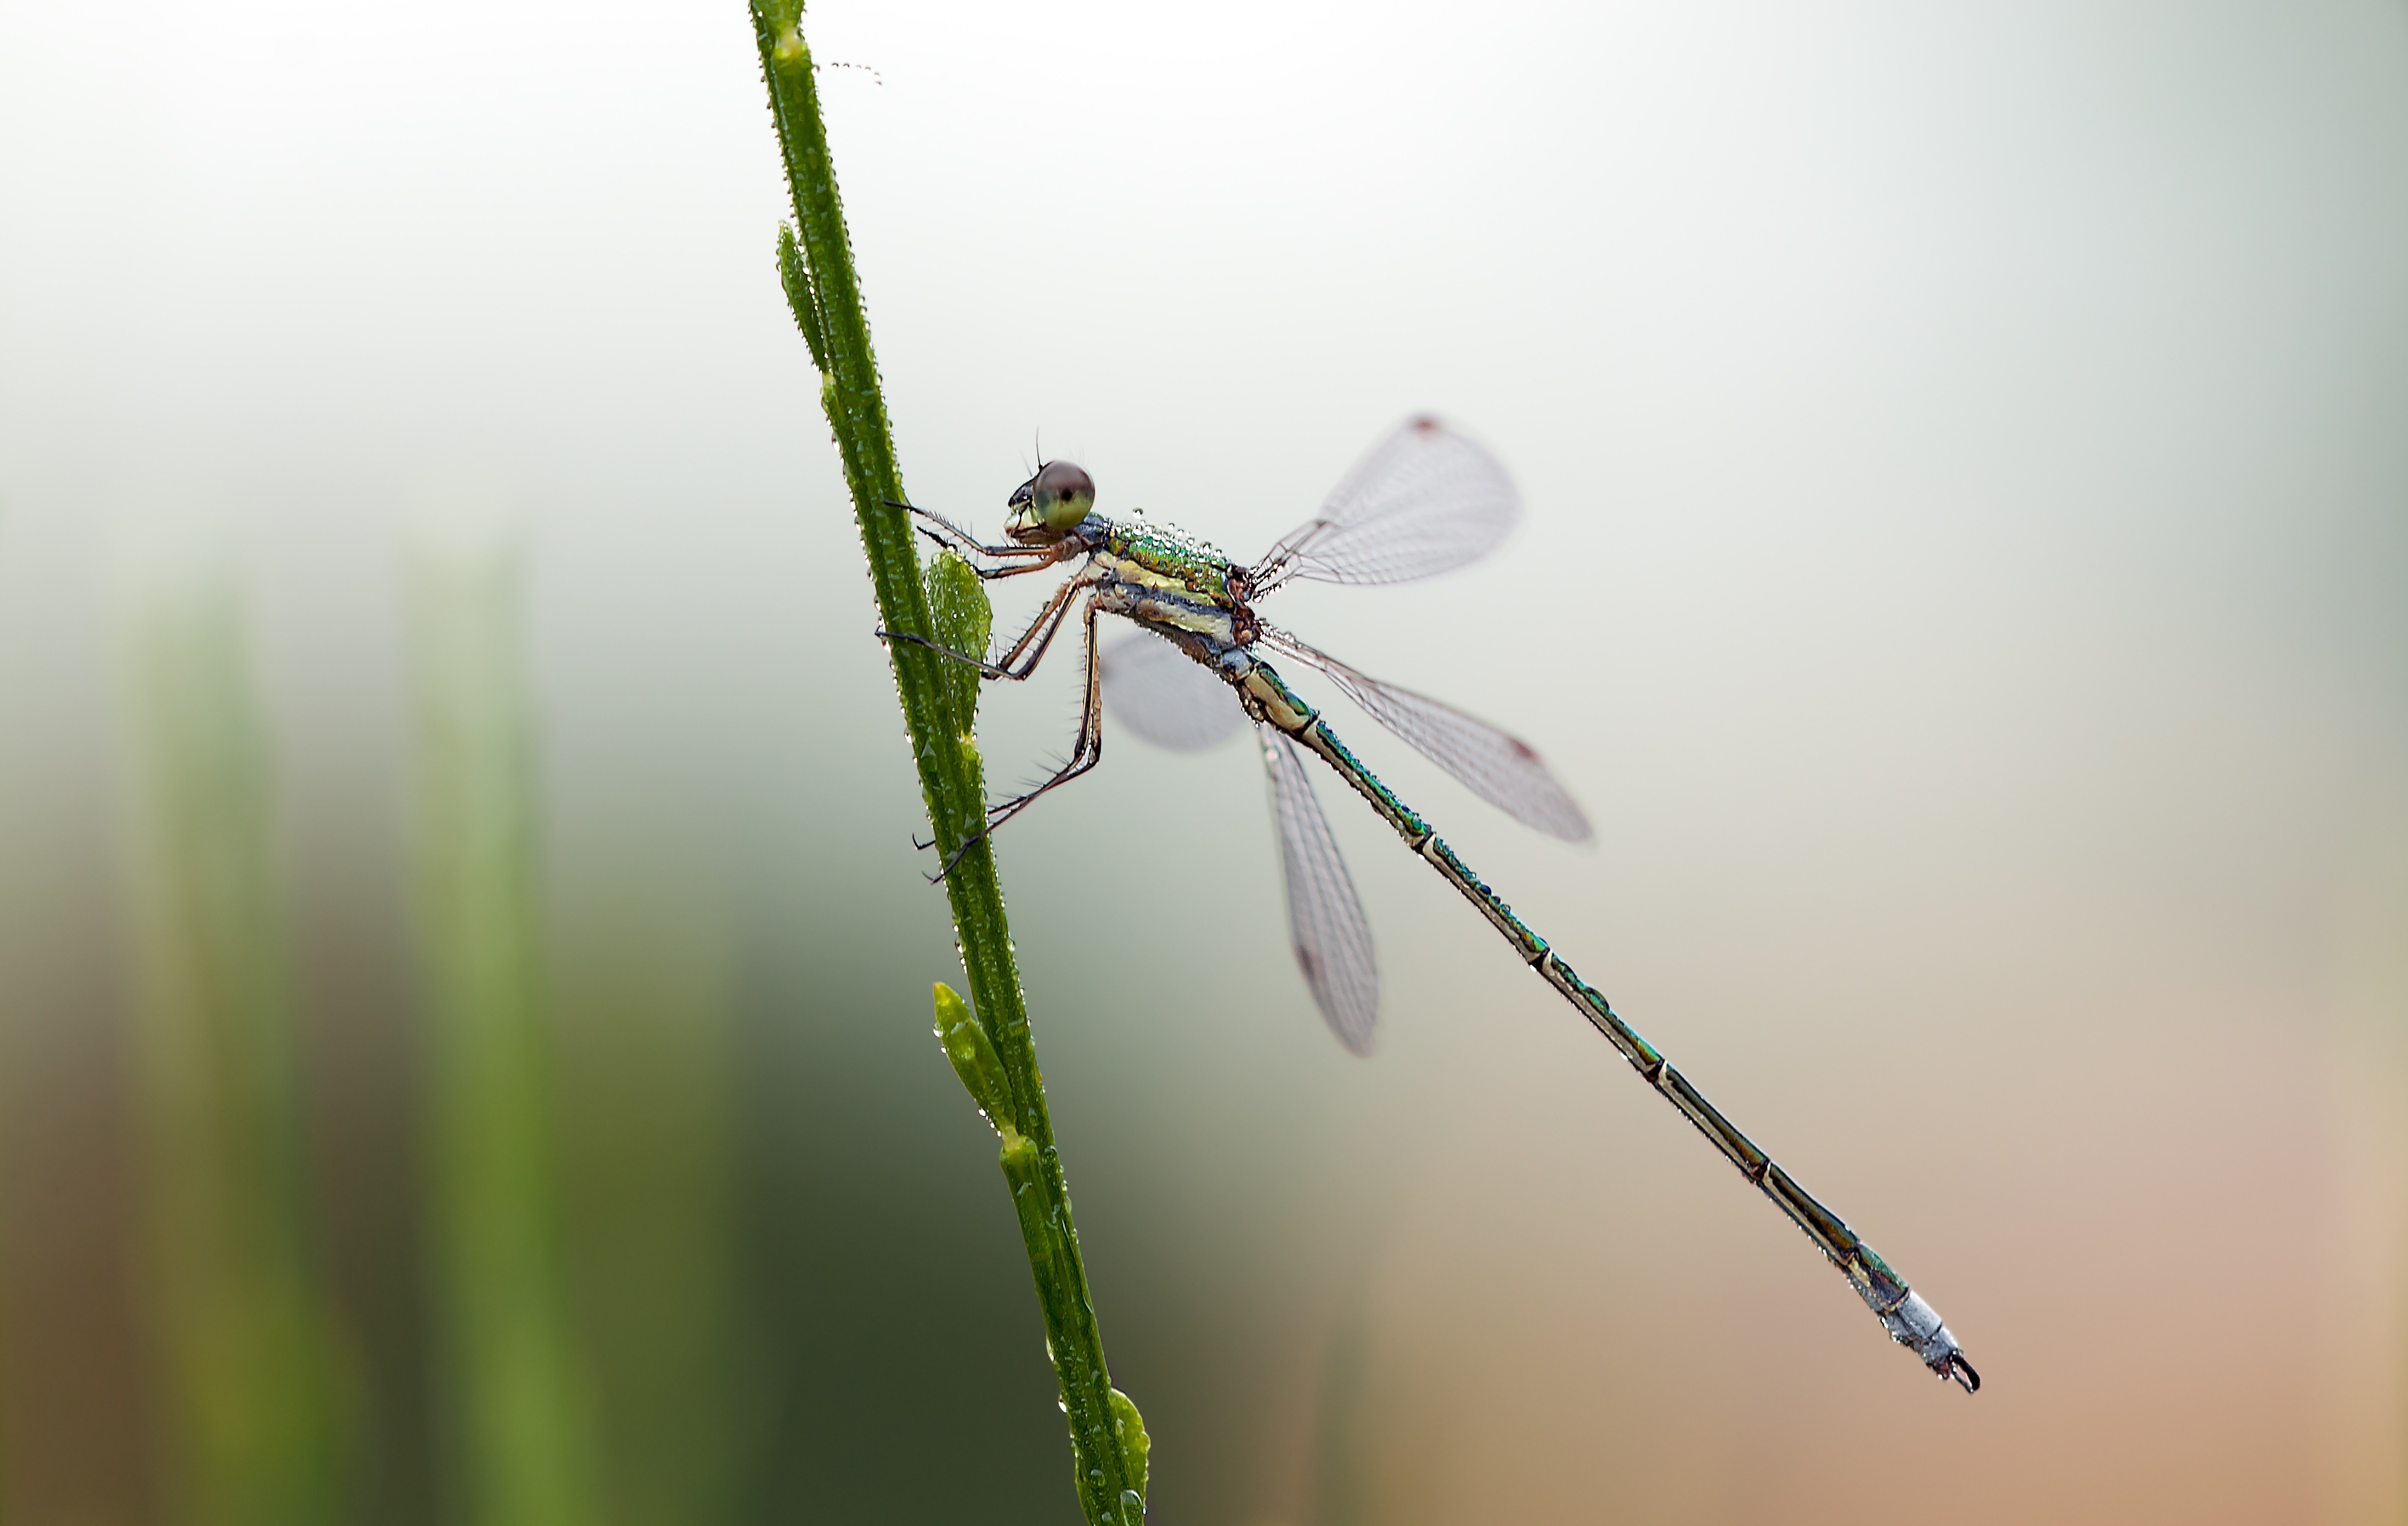
nature, grass, branch, wing, photography, leaf, flower, animal, summer, green, insect, flora, fauna, invertebrate, close up, dragonfly, damselfly, males, macro photography, arthropod, plant stem, dragonflies and damseflies, net winged insects, small emerald damselfly, lestes virens